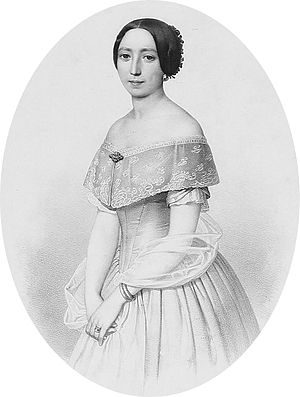
Caroline Kellermann
Caroline Kellermann ved Edvard Lehmann.
Caroline Vilhelmine Kellermann, født Fjeldsted, var en dansk balletdanserinde.